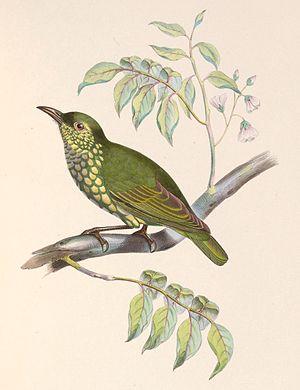
Philepitta isidori = Philepitta castanea (Philépitte veloutée) - jeune